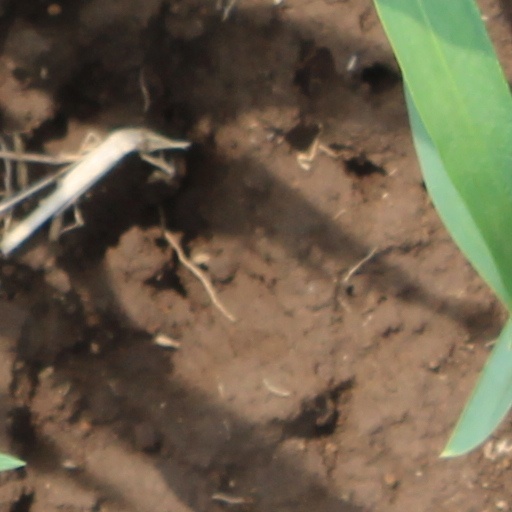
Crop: wheat